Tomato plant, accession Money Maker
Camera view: bottom (45 deg); turntable rotation: 60 degrees
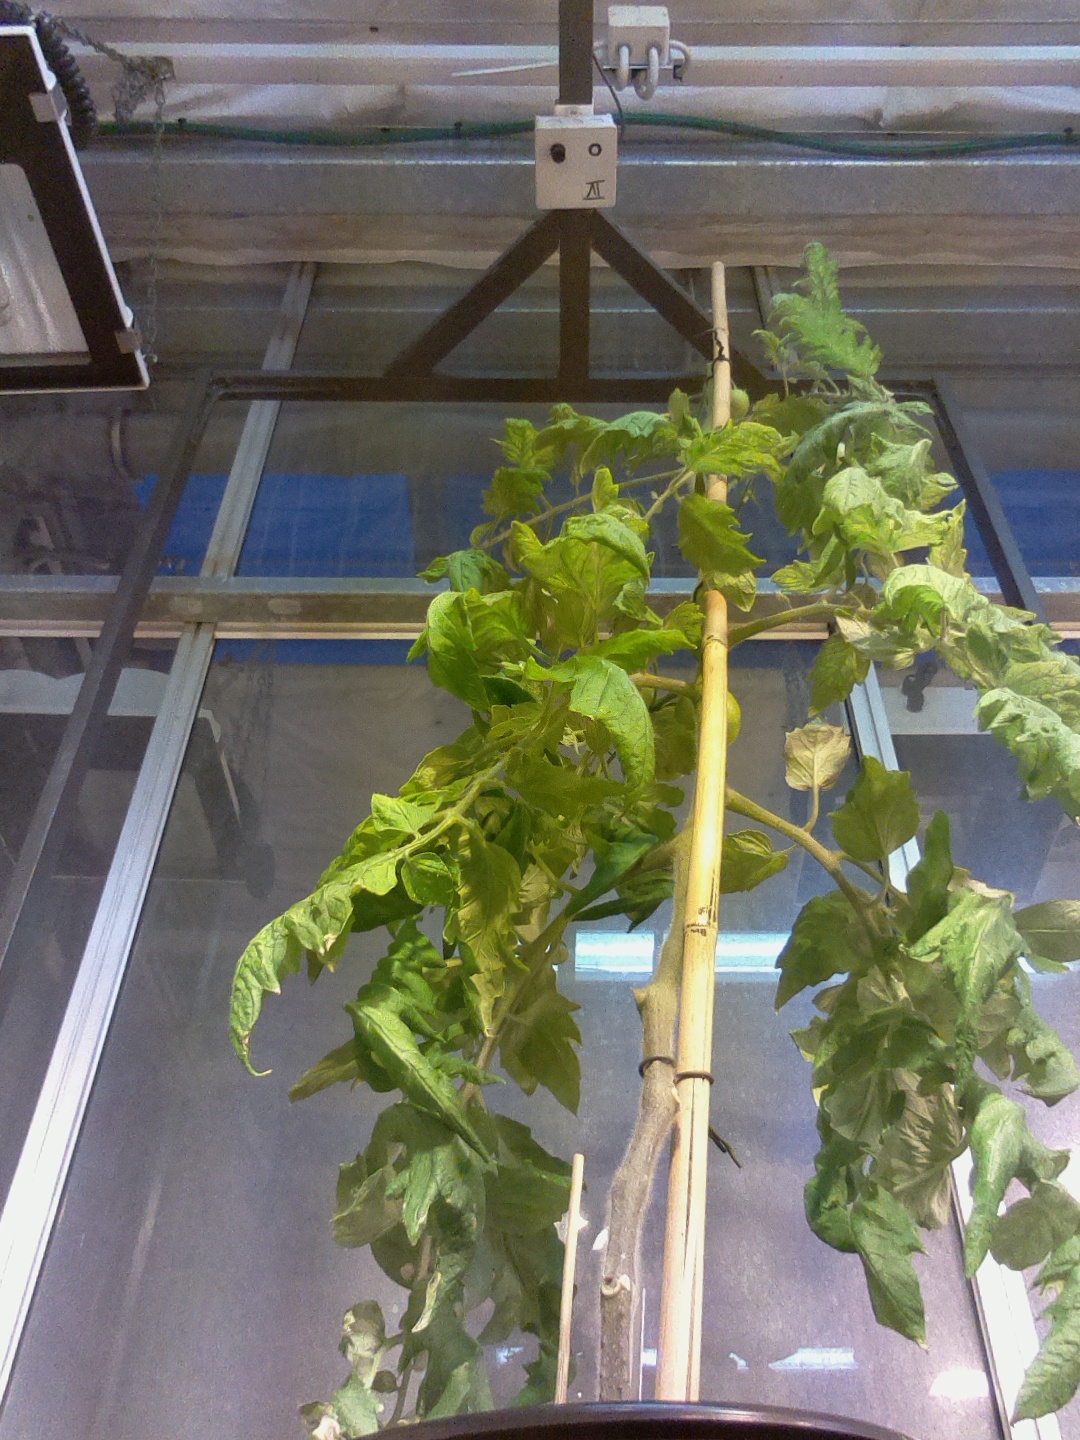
BBCH growth stage 79: 90% -100% of final fruit size